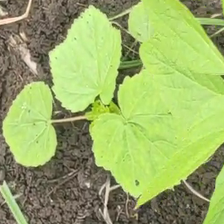
Weed species: Obscure_morning _glory(Ipomoea obscura)